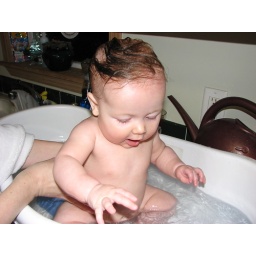
First time sitting up in the big baby tub